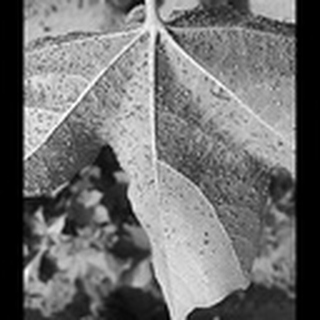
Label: cotton_aphids